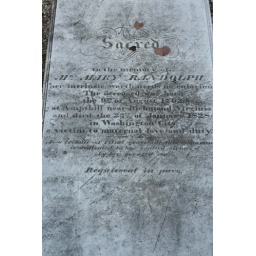
Grave site of Mary Randolph, first person to be buried at Arlington Cemetery. (see sign in this set)